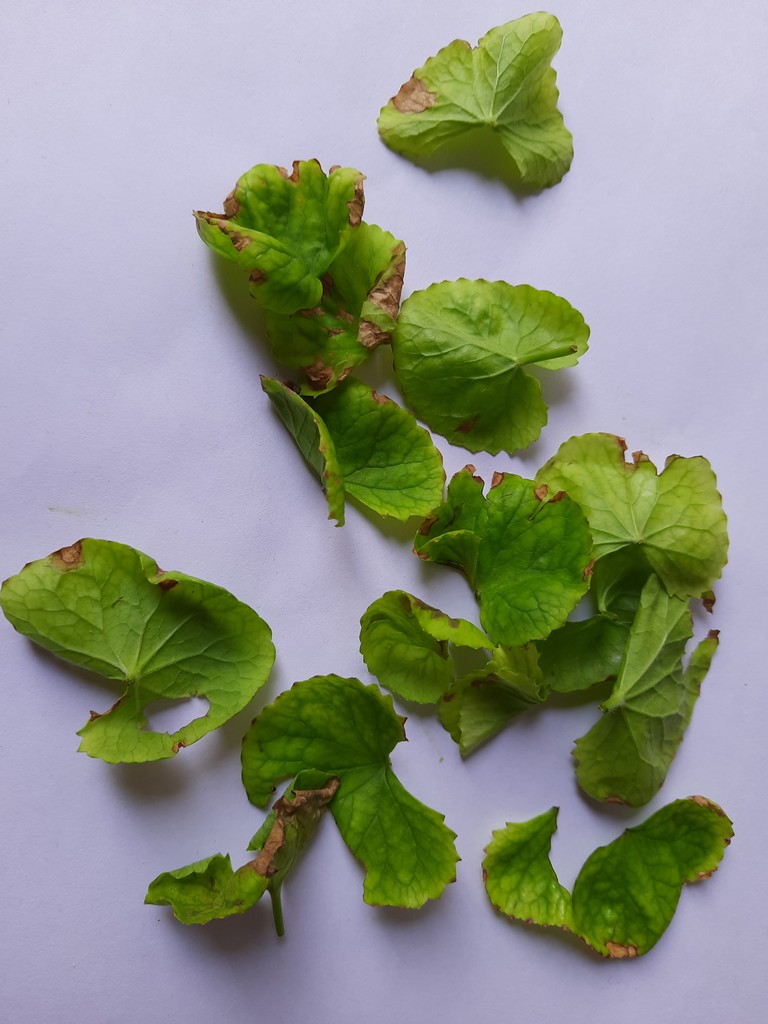
Label: Unhealthy